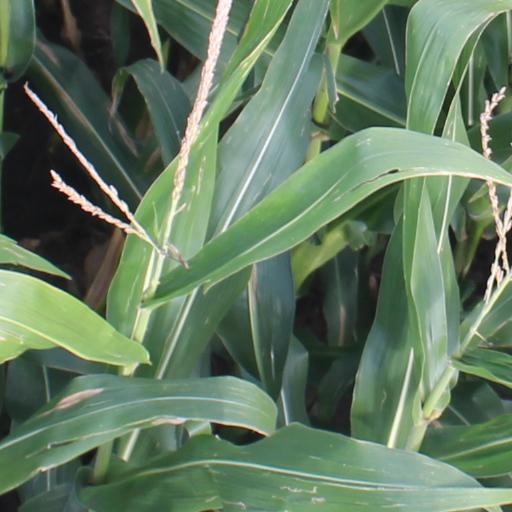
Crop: maize; corn